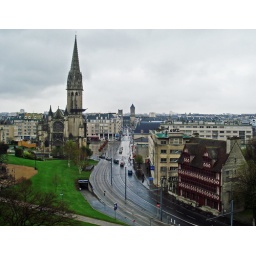
St Pierre church and Le maison de quatrans in Caen taken from the castle walls.